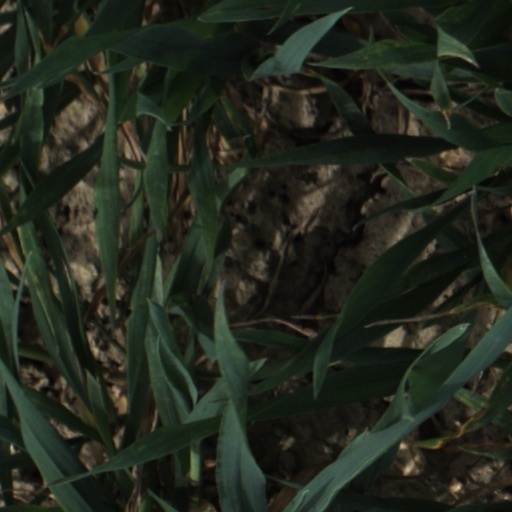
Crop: wheat